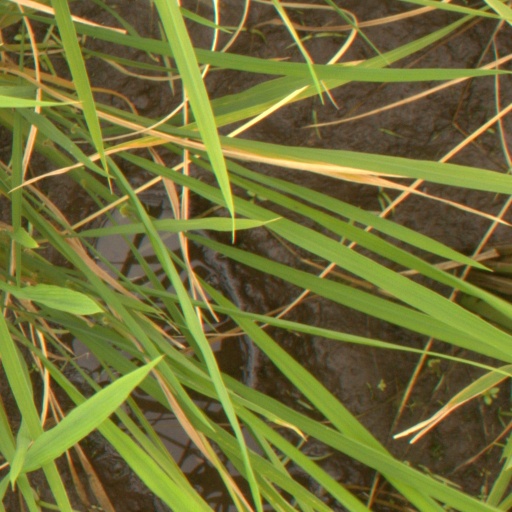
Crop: rice